Werwolf

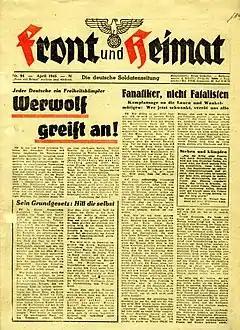
The front page of the April 1945 issue of "Front und Heimat" ("Front and Home: The German soldier's newspaper"), with the headline: "Werewolf is attacking!"

On 23 March 1945 Goebbels gave a speech known as the "Werwolf speech", in which he urged every German to fight to the death. The partial dismantling of the organised Werwolf, combined with the effects of the Werwolf speech, caused considerable confusion about which subsequent attacks were carried out by Werwolf members, as opposed to solo acts by fanatical Nazis or small groups of SS.